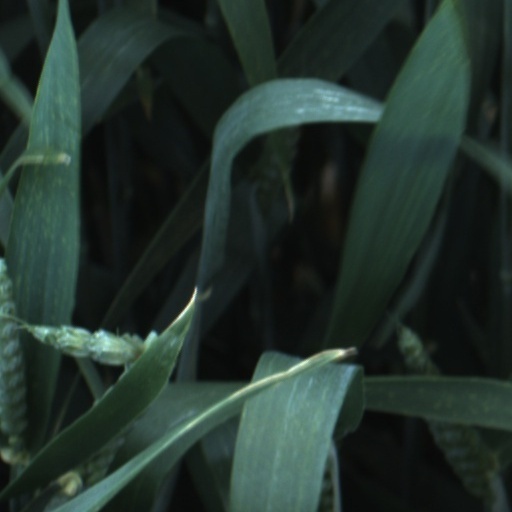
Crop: wheat